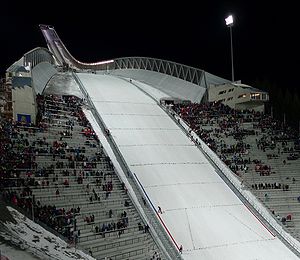
Holmenkollbakken
Den nye Holmenkollbakke
Holmenkollbakken er en skihopbakke i Holmenkollen i Oslo, Norge. Bakken er et kendt vartegn for Oslo, og den er også en af de mest kendte hopbakker i verden.